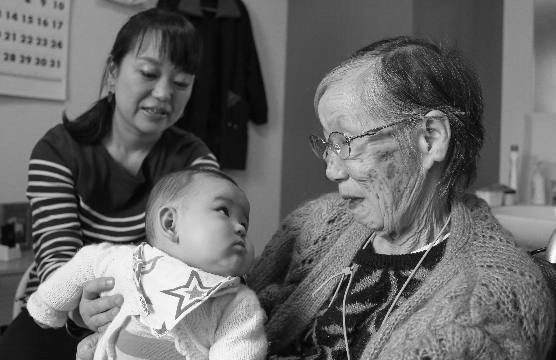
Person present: Yes